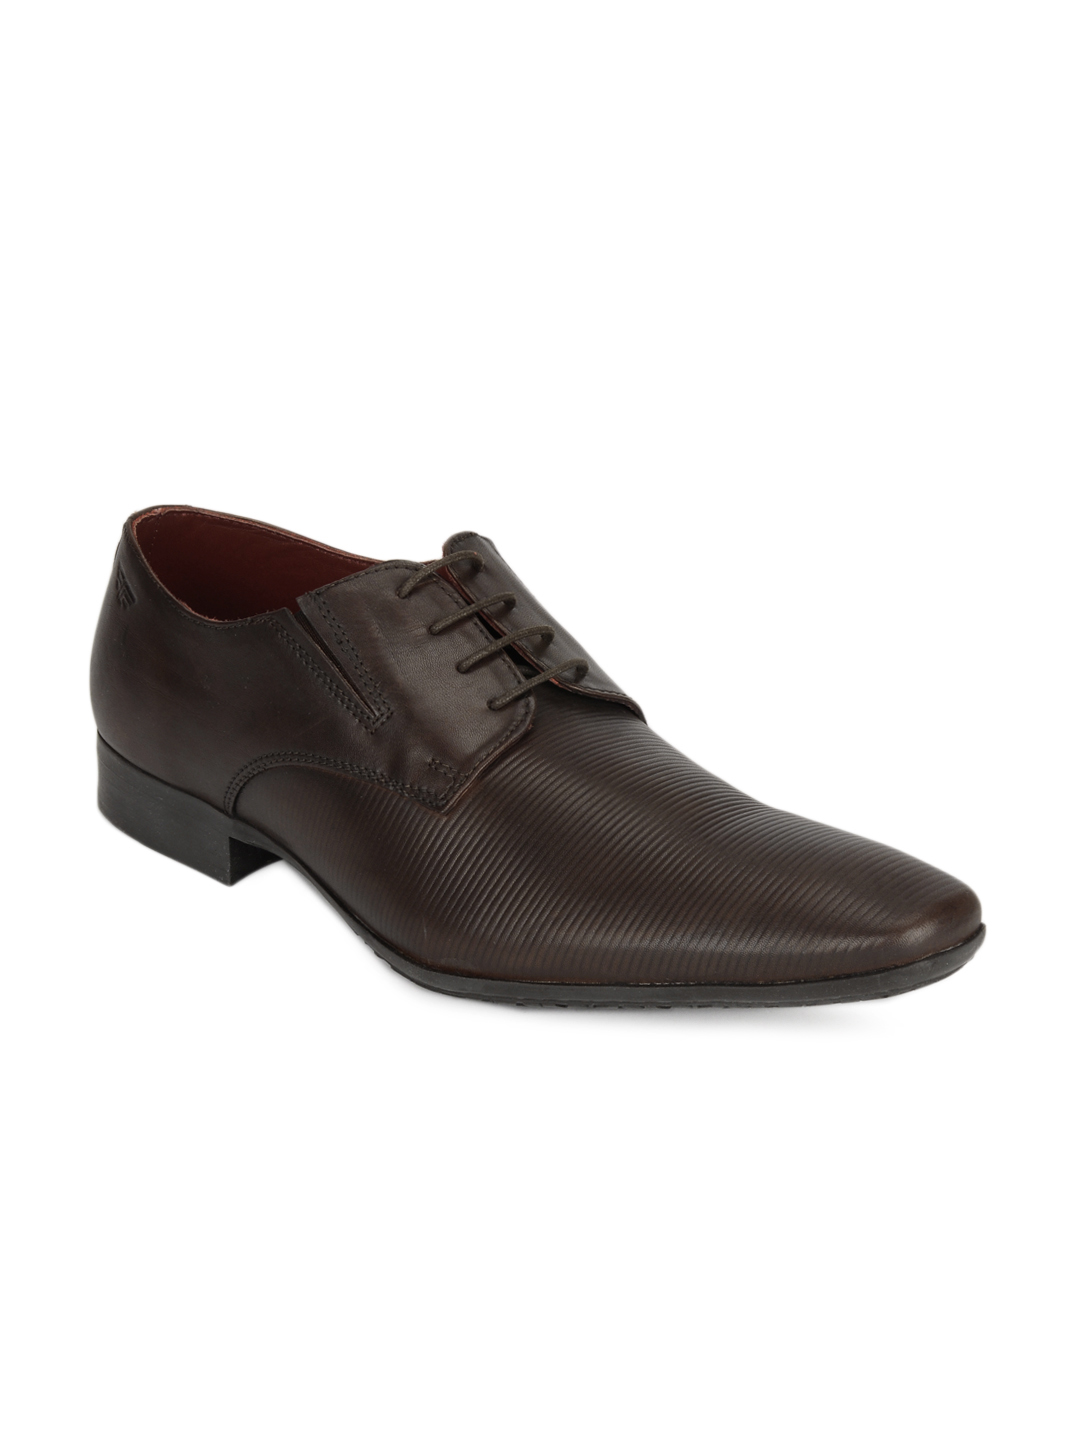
Red Tape Men Brown Formal Shoes
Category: Footwear / Shoes / Formal Shoes
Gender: Men
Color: Brown
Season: Winter 2018
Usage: Formal